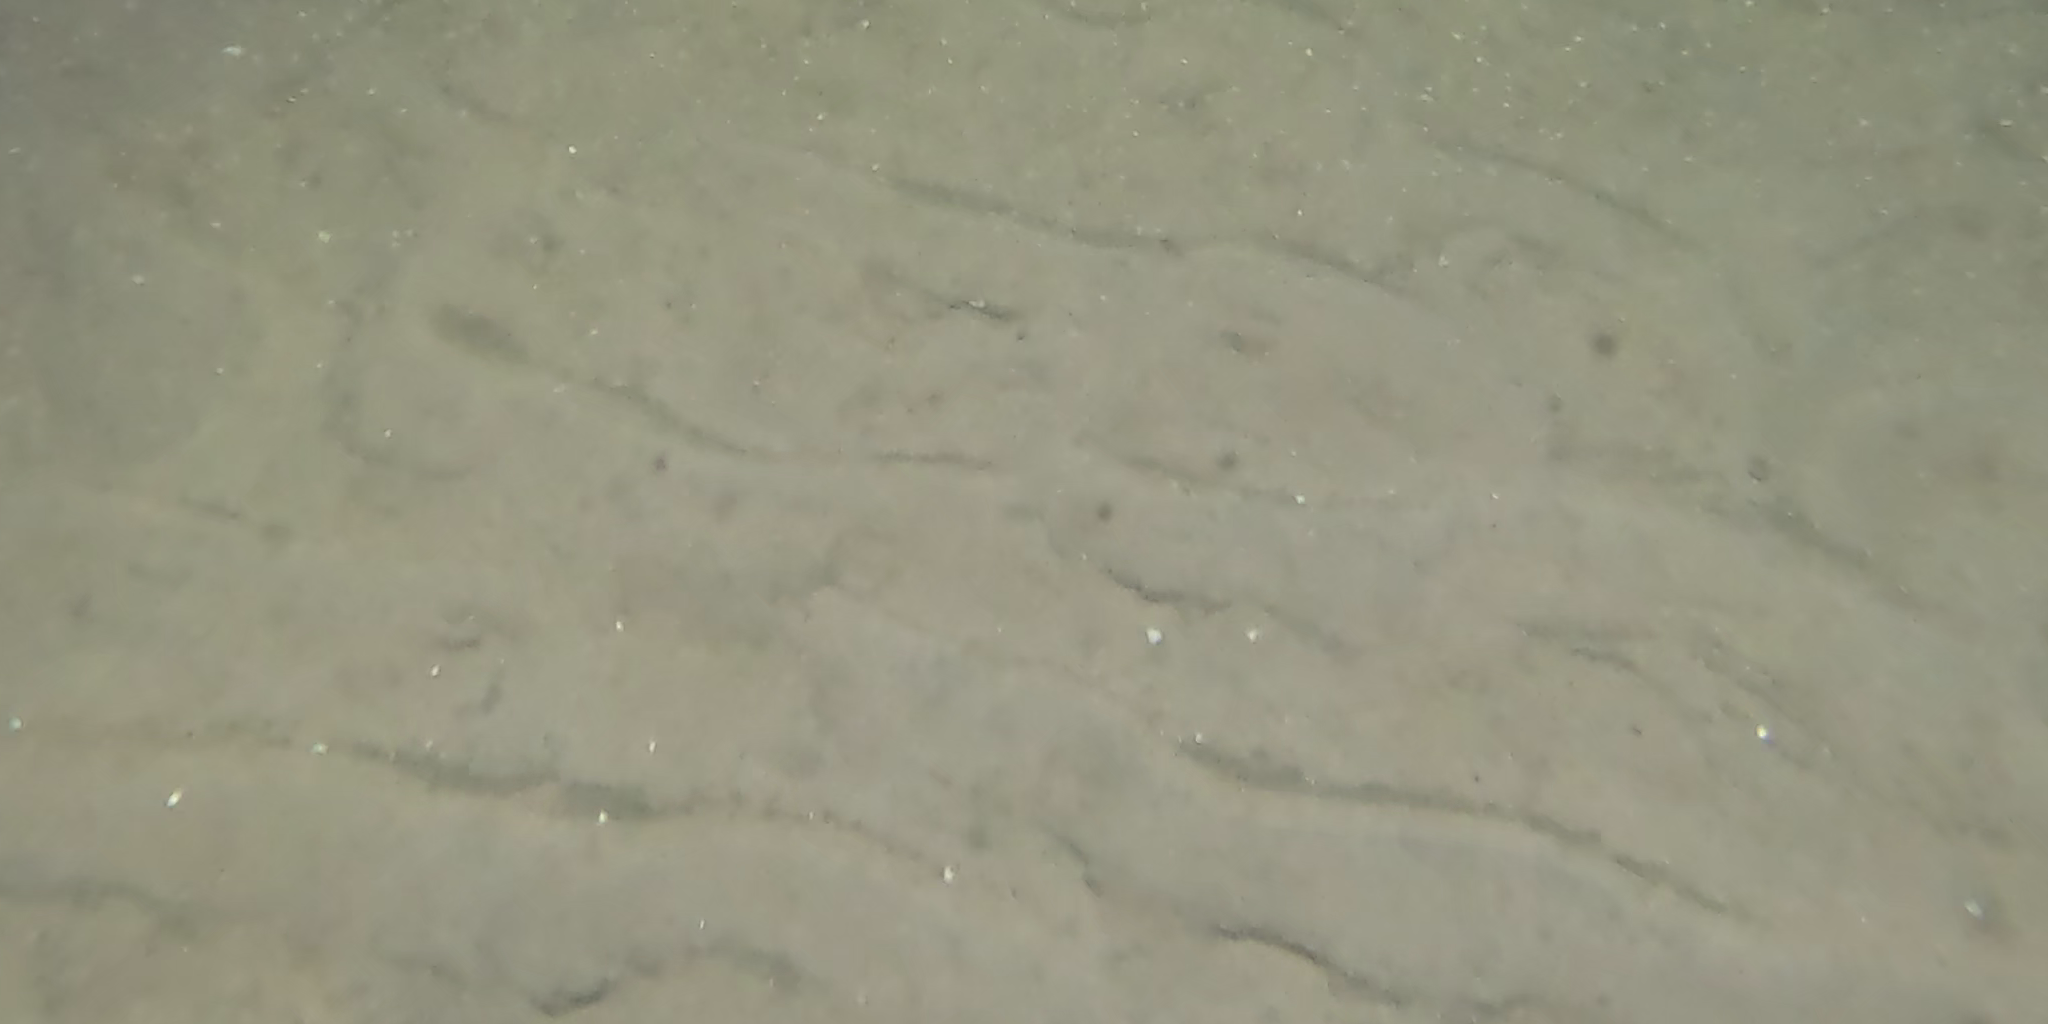
Seabed habitat: sand